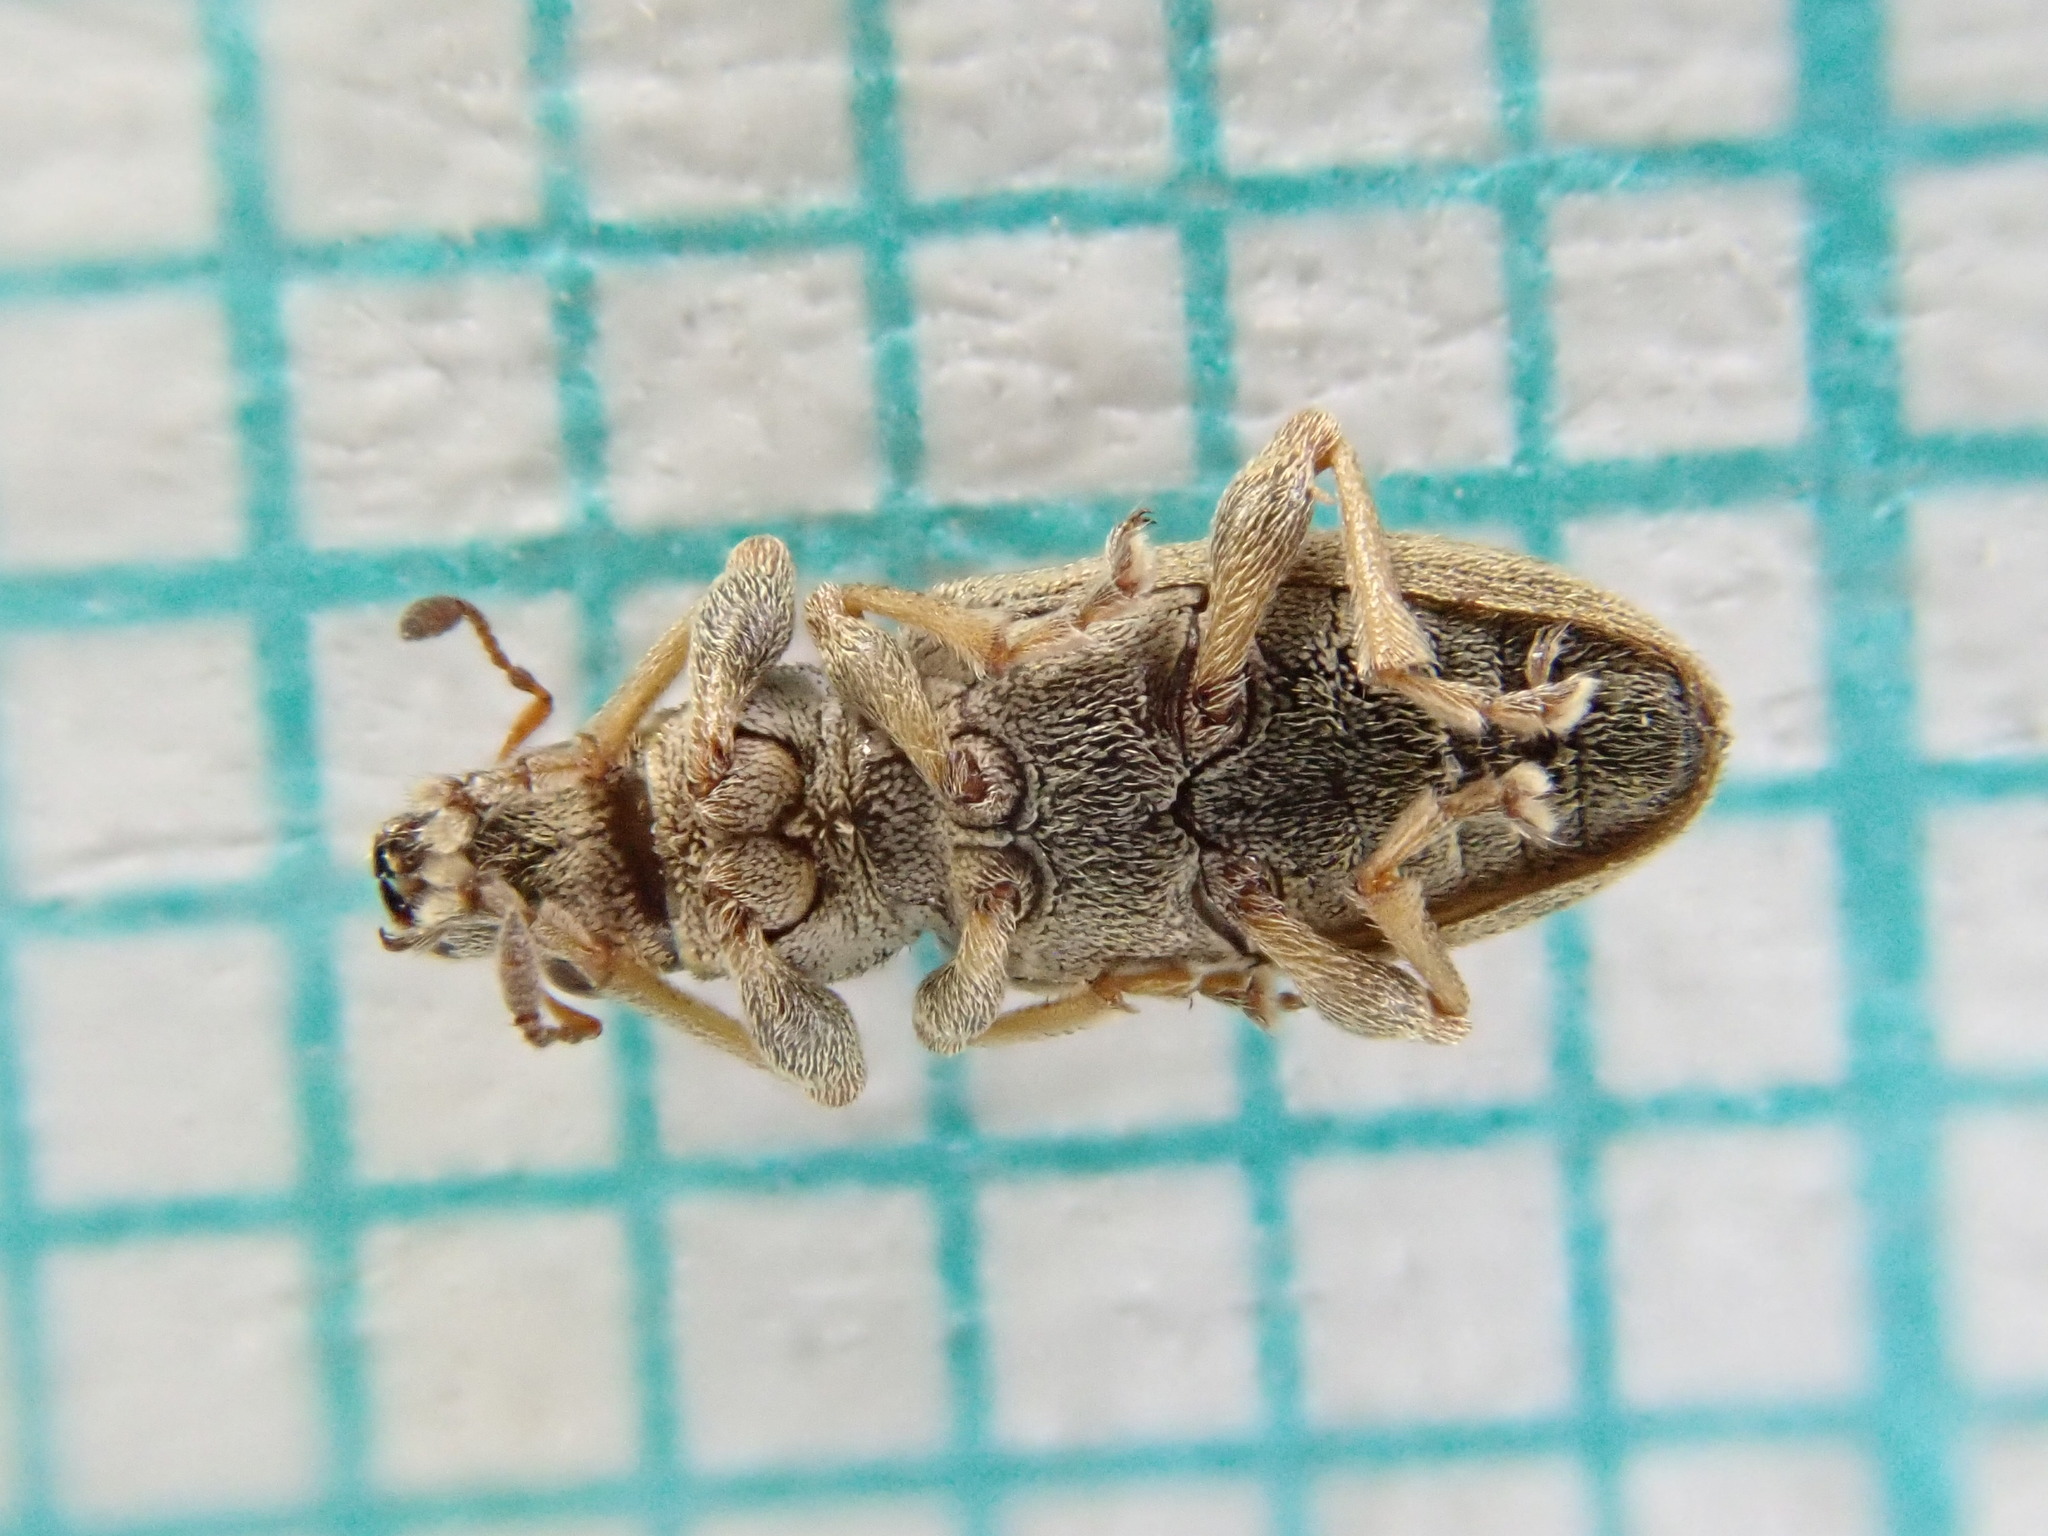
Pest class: pea_leaf_weevil